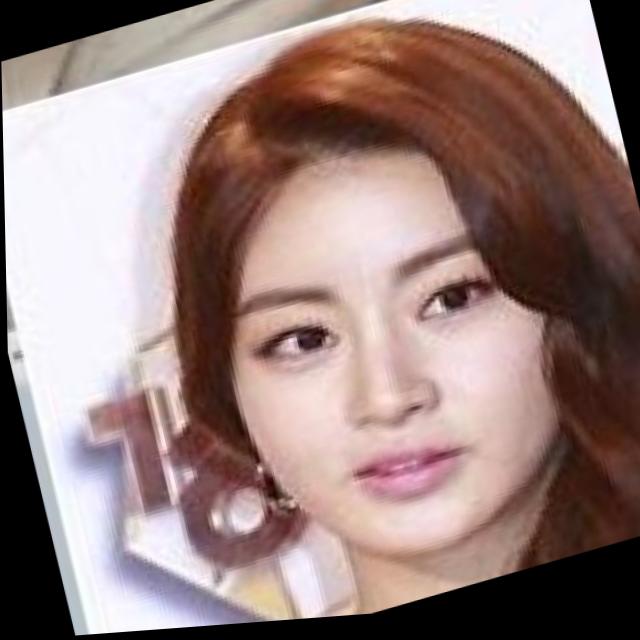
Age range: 21-44